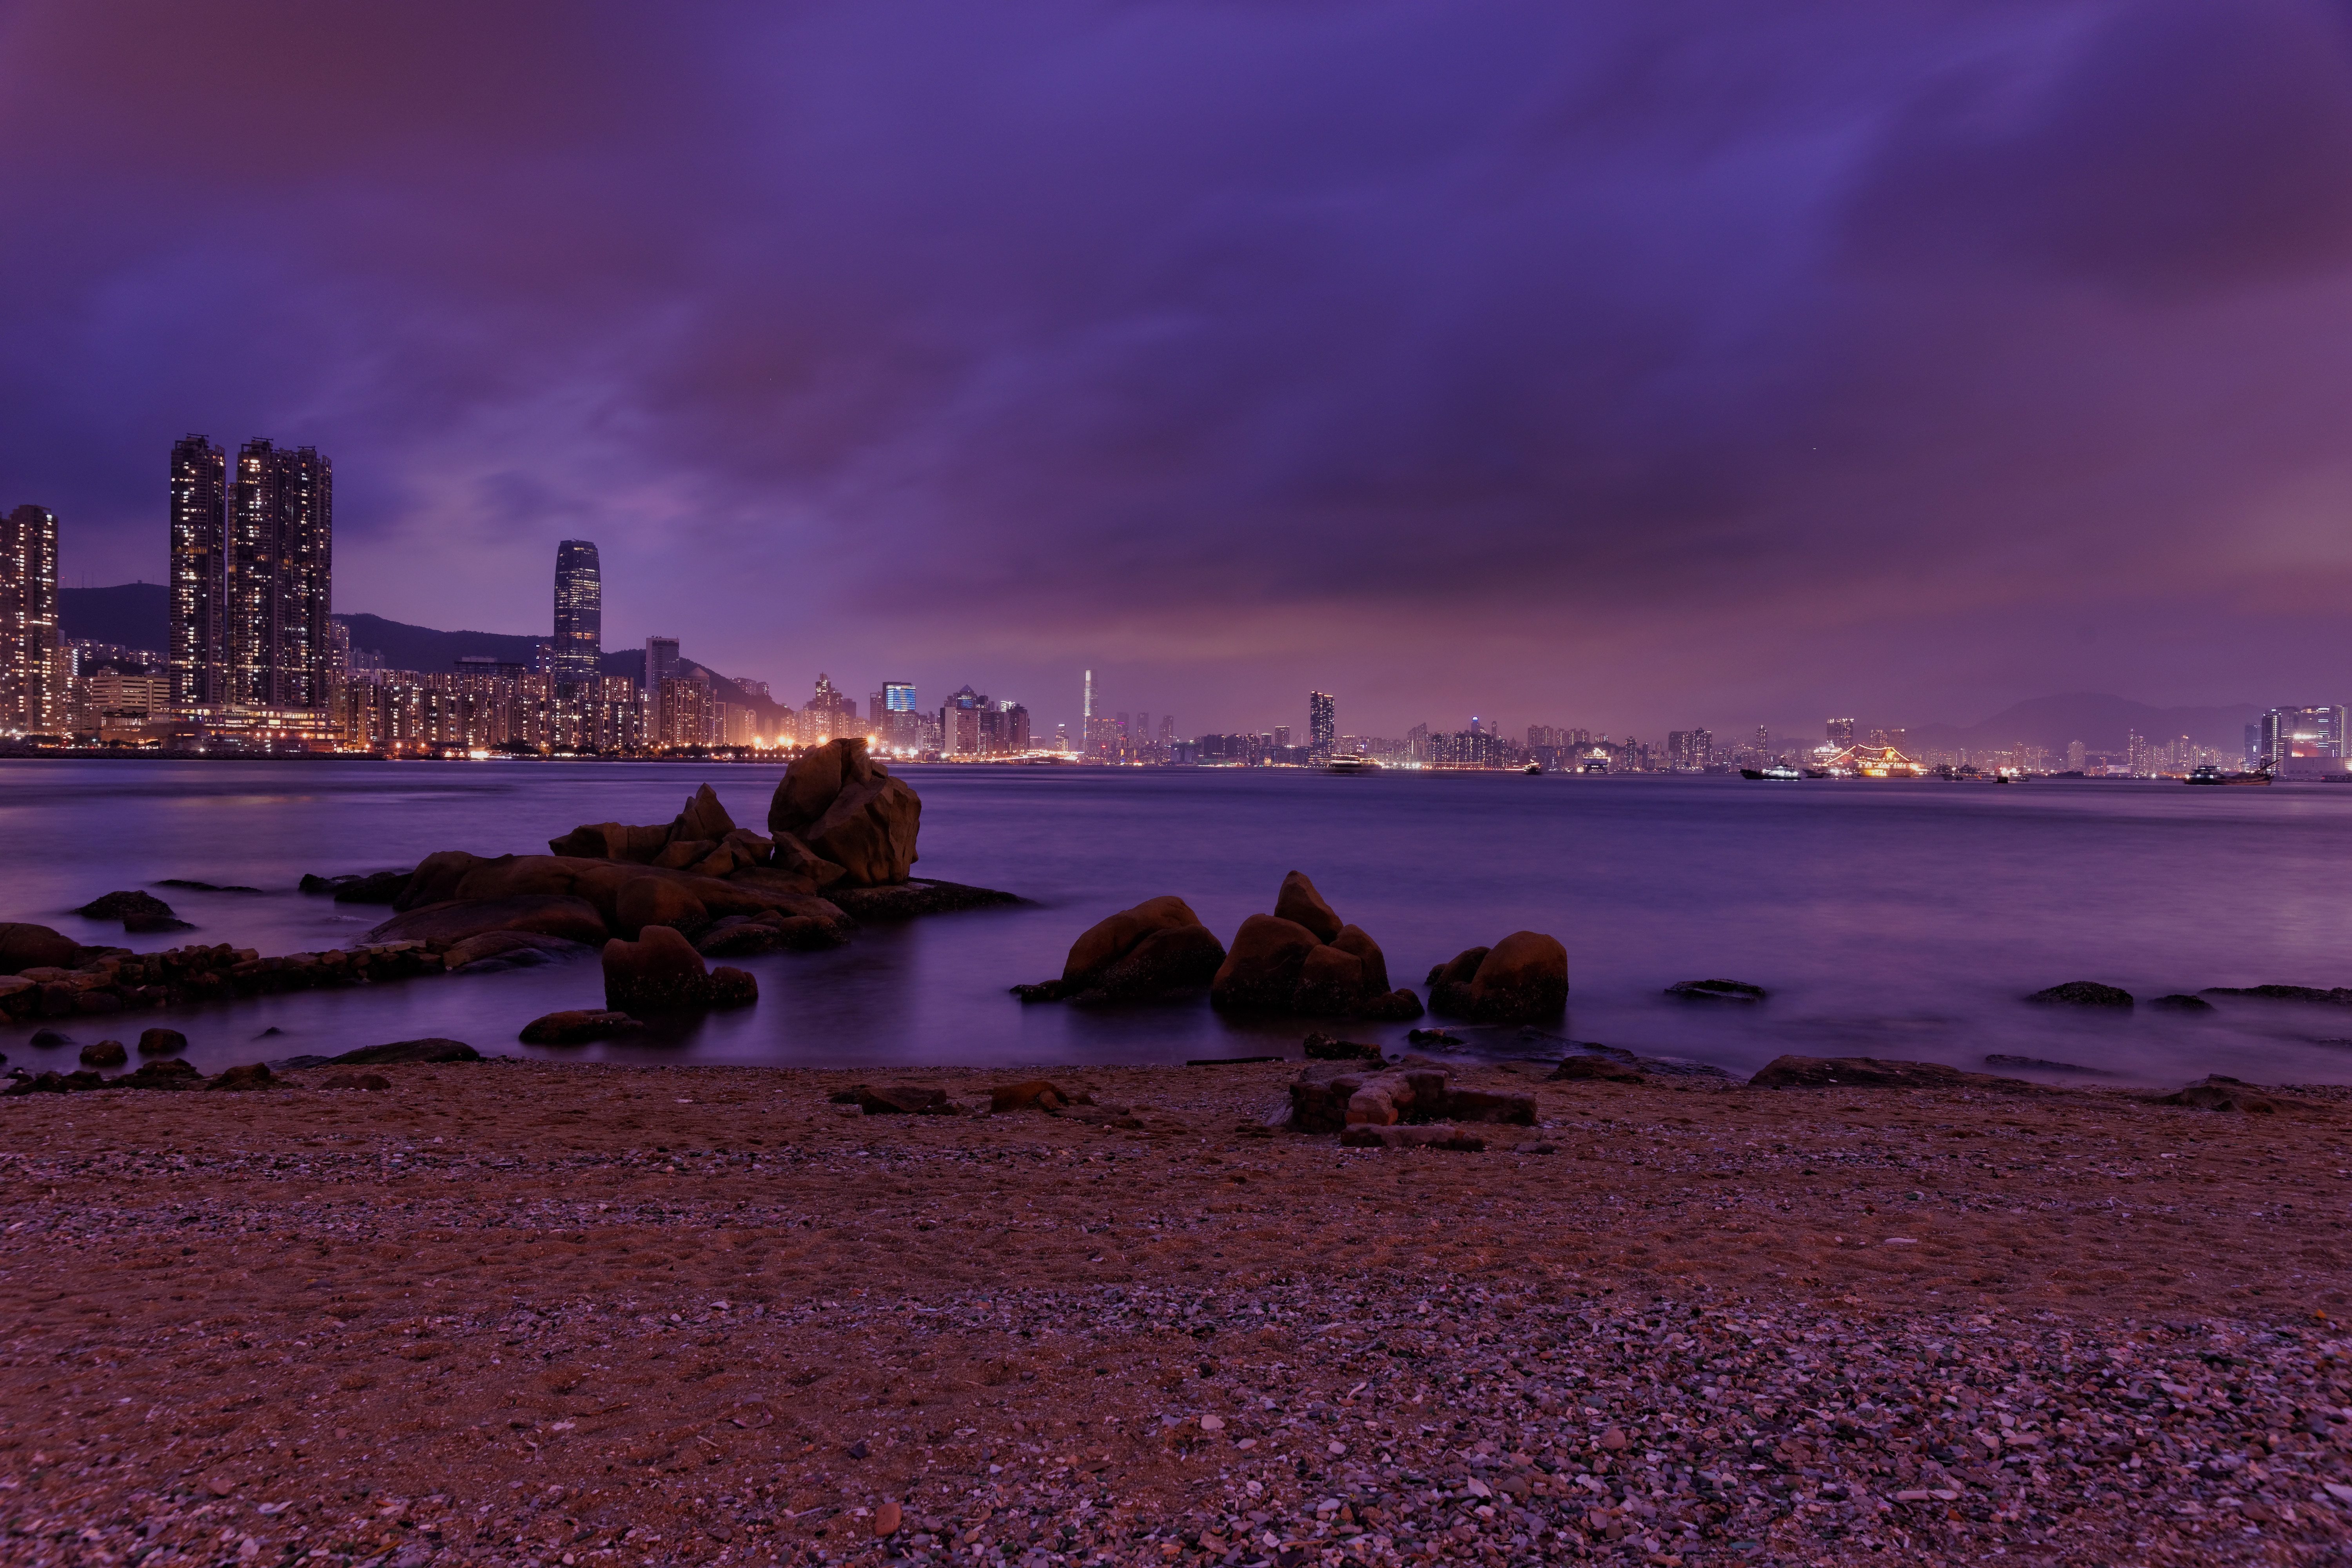
beach, sea, coast, ocean, horizon, cloud, sky, sunrise, sunset, skyline, night, morning, shore, wave, dawn, city, cityscape, dusk, evening, reflection, tower, bay, hongkong, atmospheric phenomenon